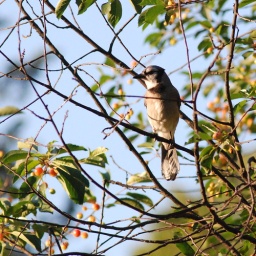
In low-angle illumination near sunset, blue jays looks like white birds. .